Main Line (Long Island Rail Road)

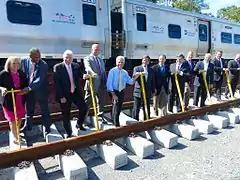
Groundbreaking for Phase 1

East of Jamaica station, the Main Line is used by all trains on the Hempstead Branch (diverging east of Queens Village), the Oyster Bay Branch (diverging east of Mineola), the Port Jefferson Branch (diverging east of Hicksville), and the Ronkonkoma Branch (terminating at Ronkonkoma, the eastern limits of the line's electrification). Some Montauk Branch trains use the Main Line on their way to Babylon via the Central Branch, diverging east of Bethpage.